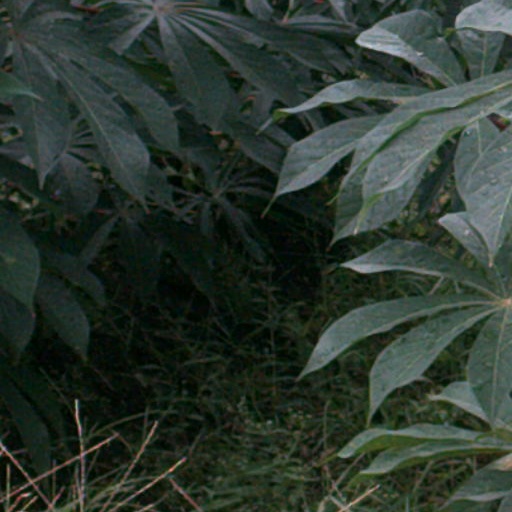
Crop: cassava